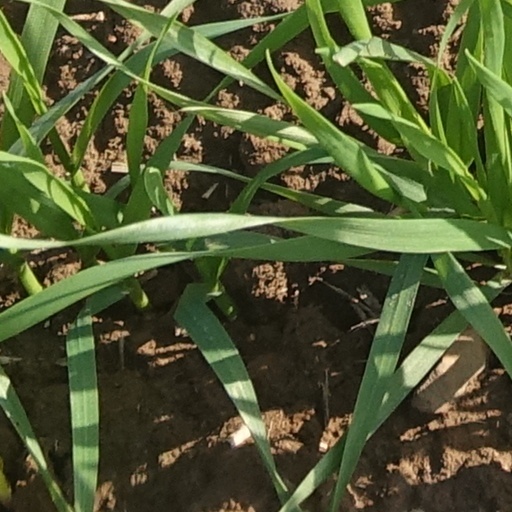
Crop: wheat